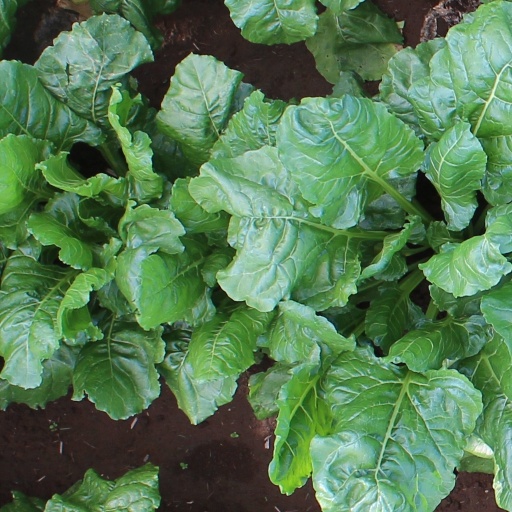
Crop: sugar beet